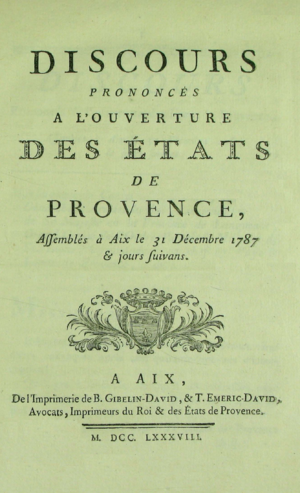
Discours d’ouverture des États de Provence de 1787-1788. Première page de l’ouvrage publié à Aix-en-Provence en 1788.
Les États de Provence étaient les États provinciaux de la Provence.